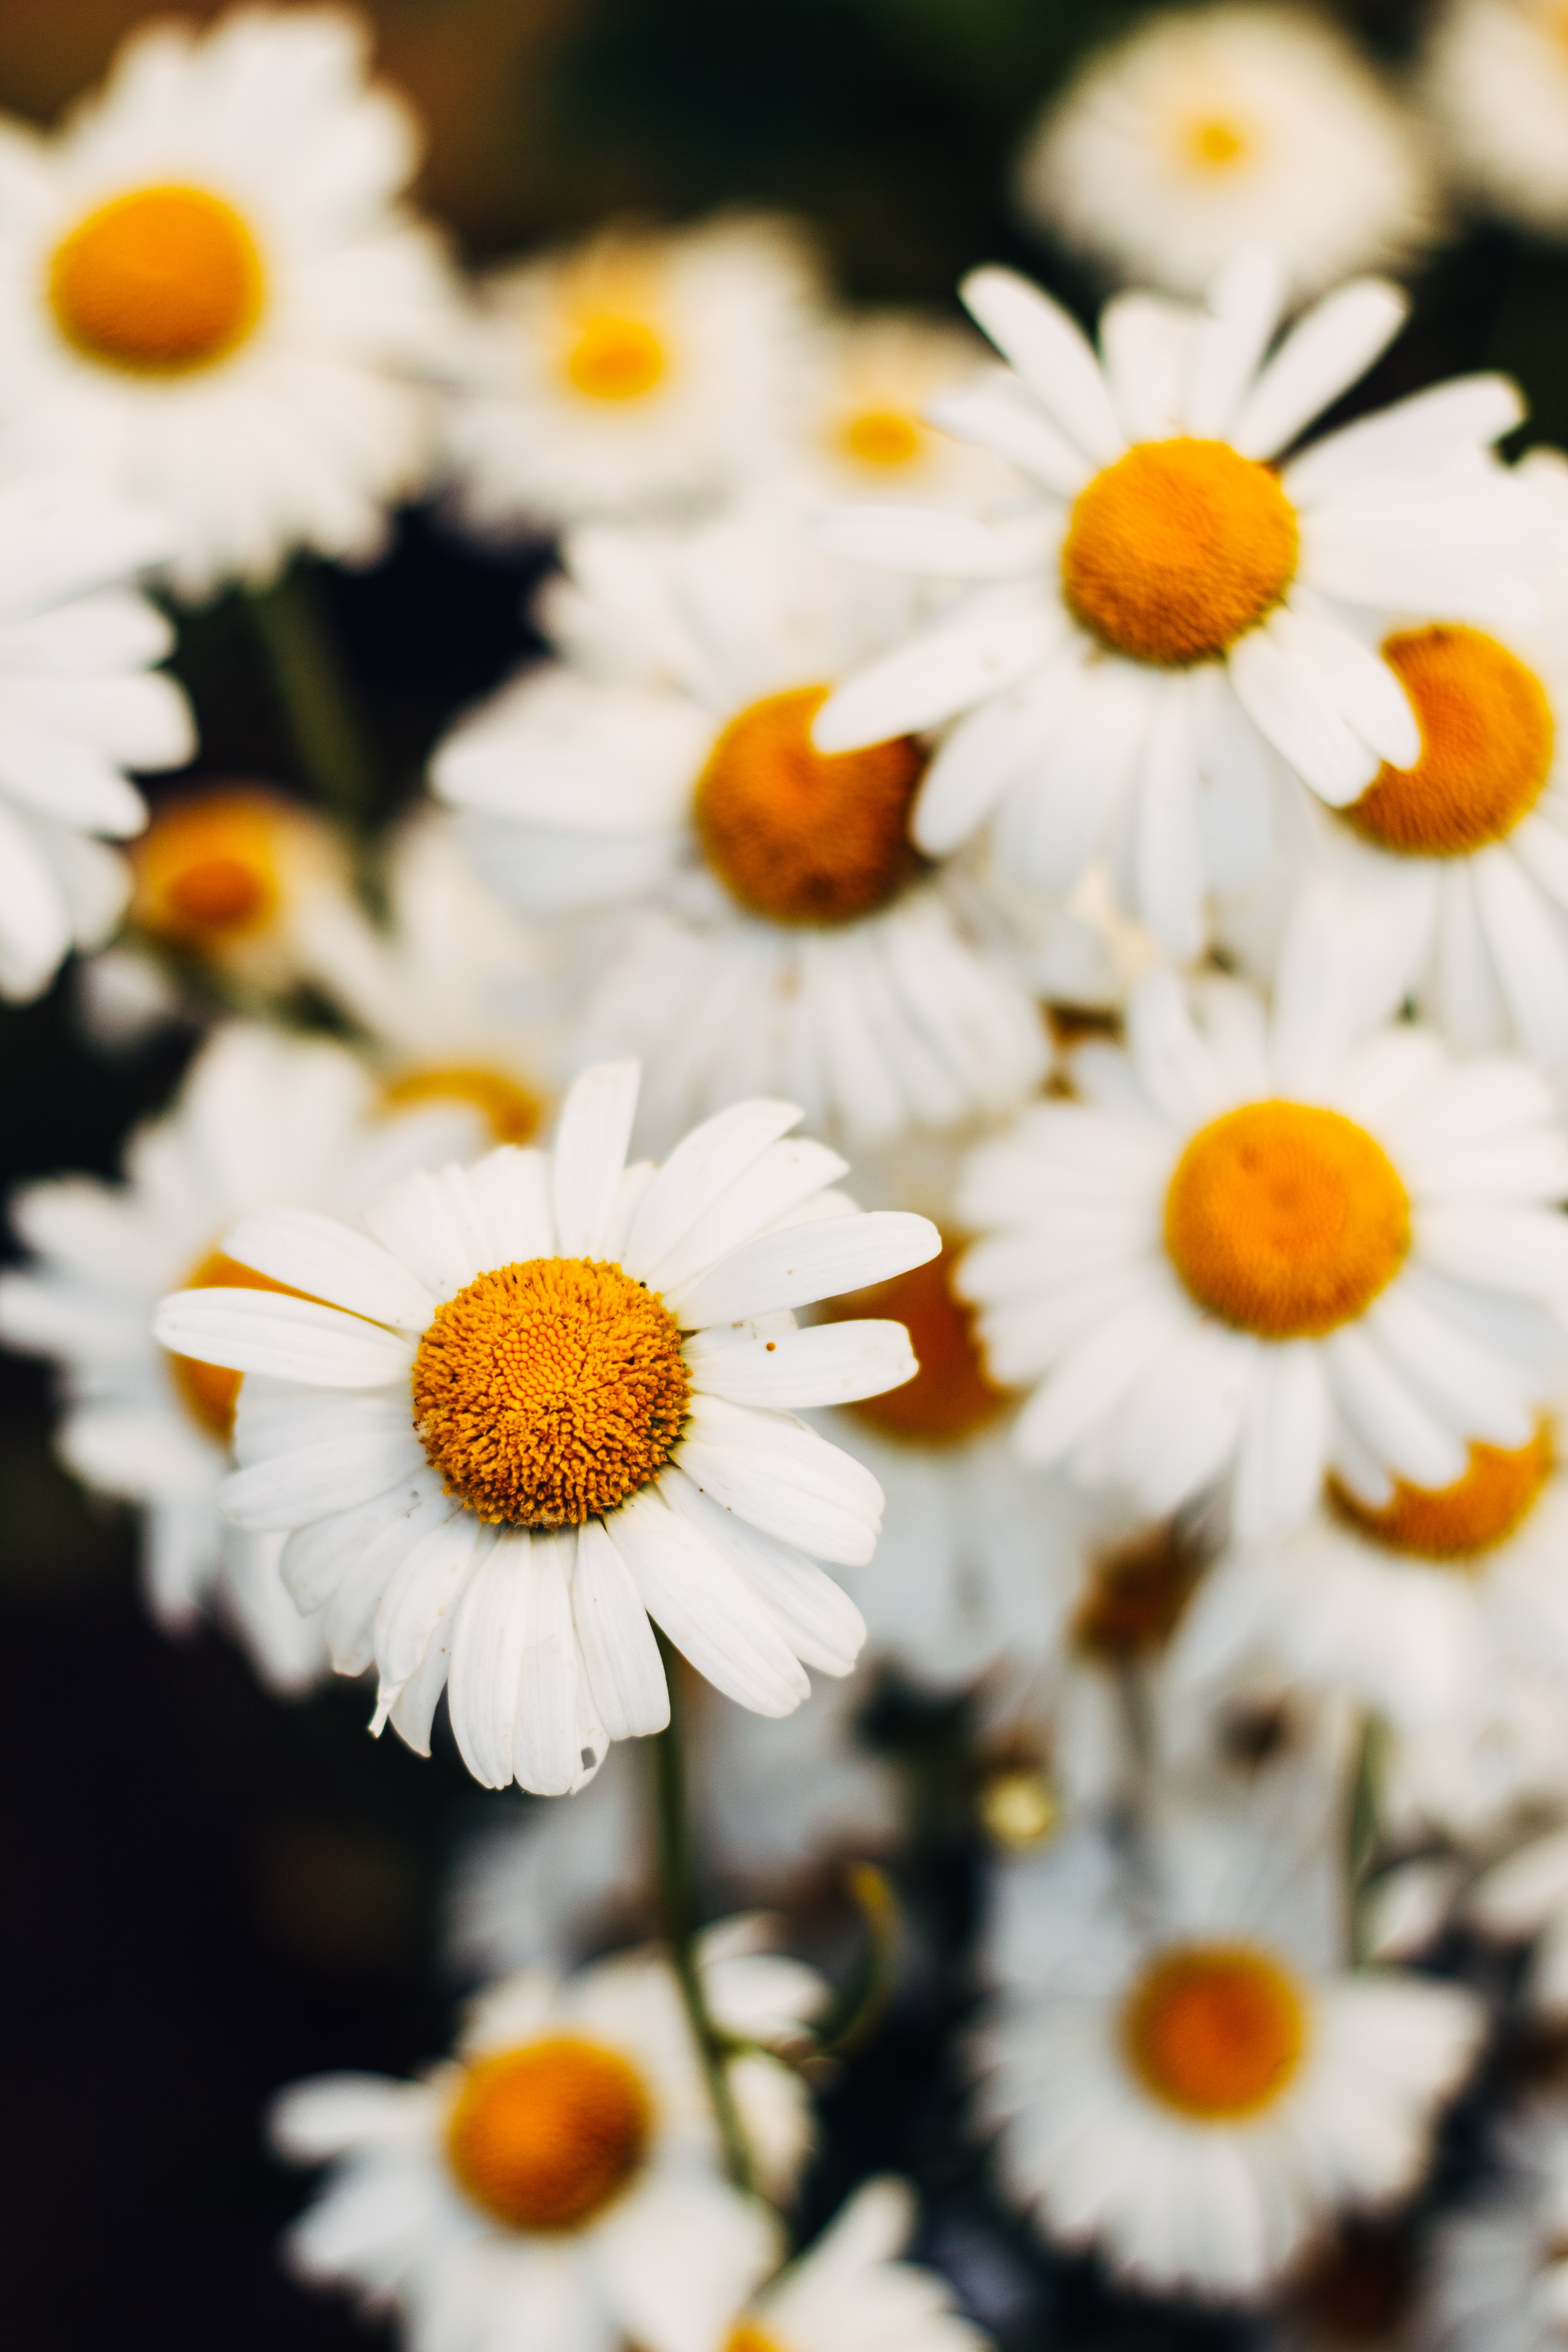
flower, mayweed, petal, chamaemelum nobile, oxeye daisy, chamomile, daisy, plant, flowering plant, camomile, marguerite daisy, spring, wildflower, botany, daisy family, tanacetum parthenium, tanacetum balsamita, pollen, annual plant, herb, plant stem, asterales, aster, perennial plant